Dead Rising 2

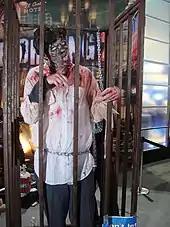
Promotion at E3 2010

Capcom created a variety of websites before the release of the game. These include TapeitorDie.Com, visitfortunecity.com, and deadrising-2.com.